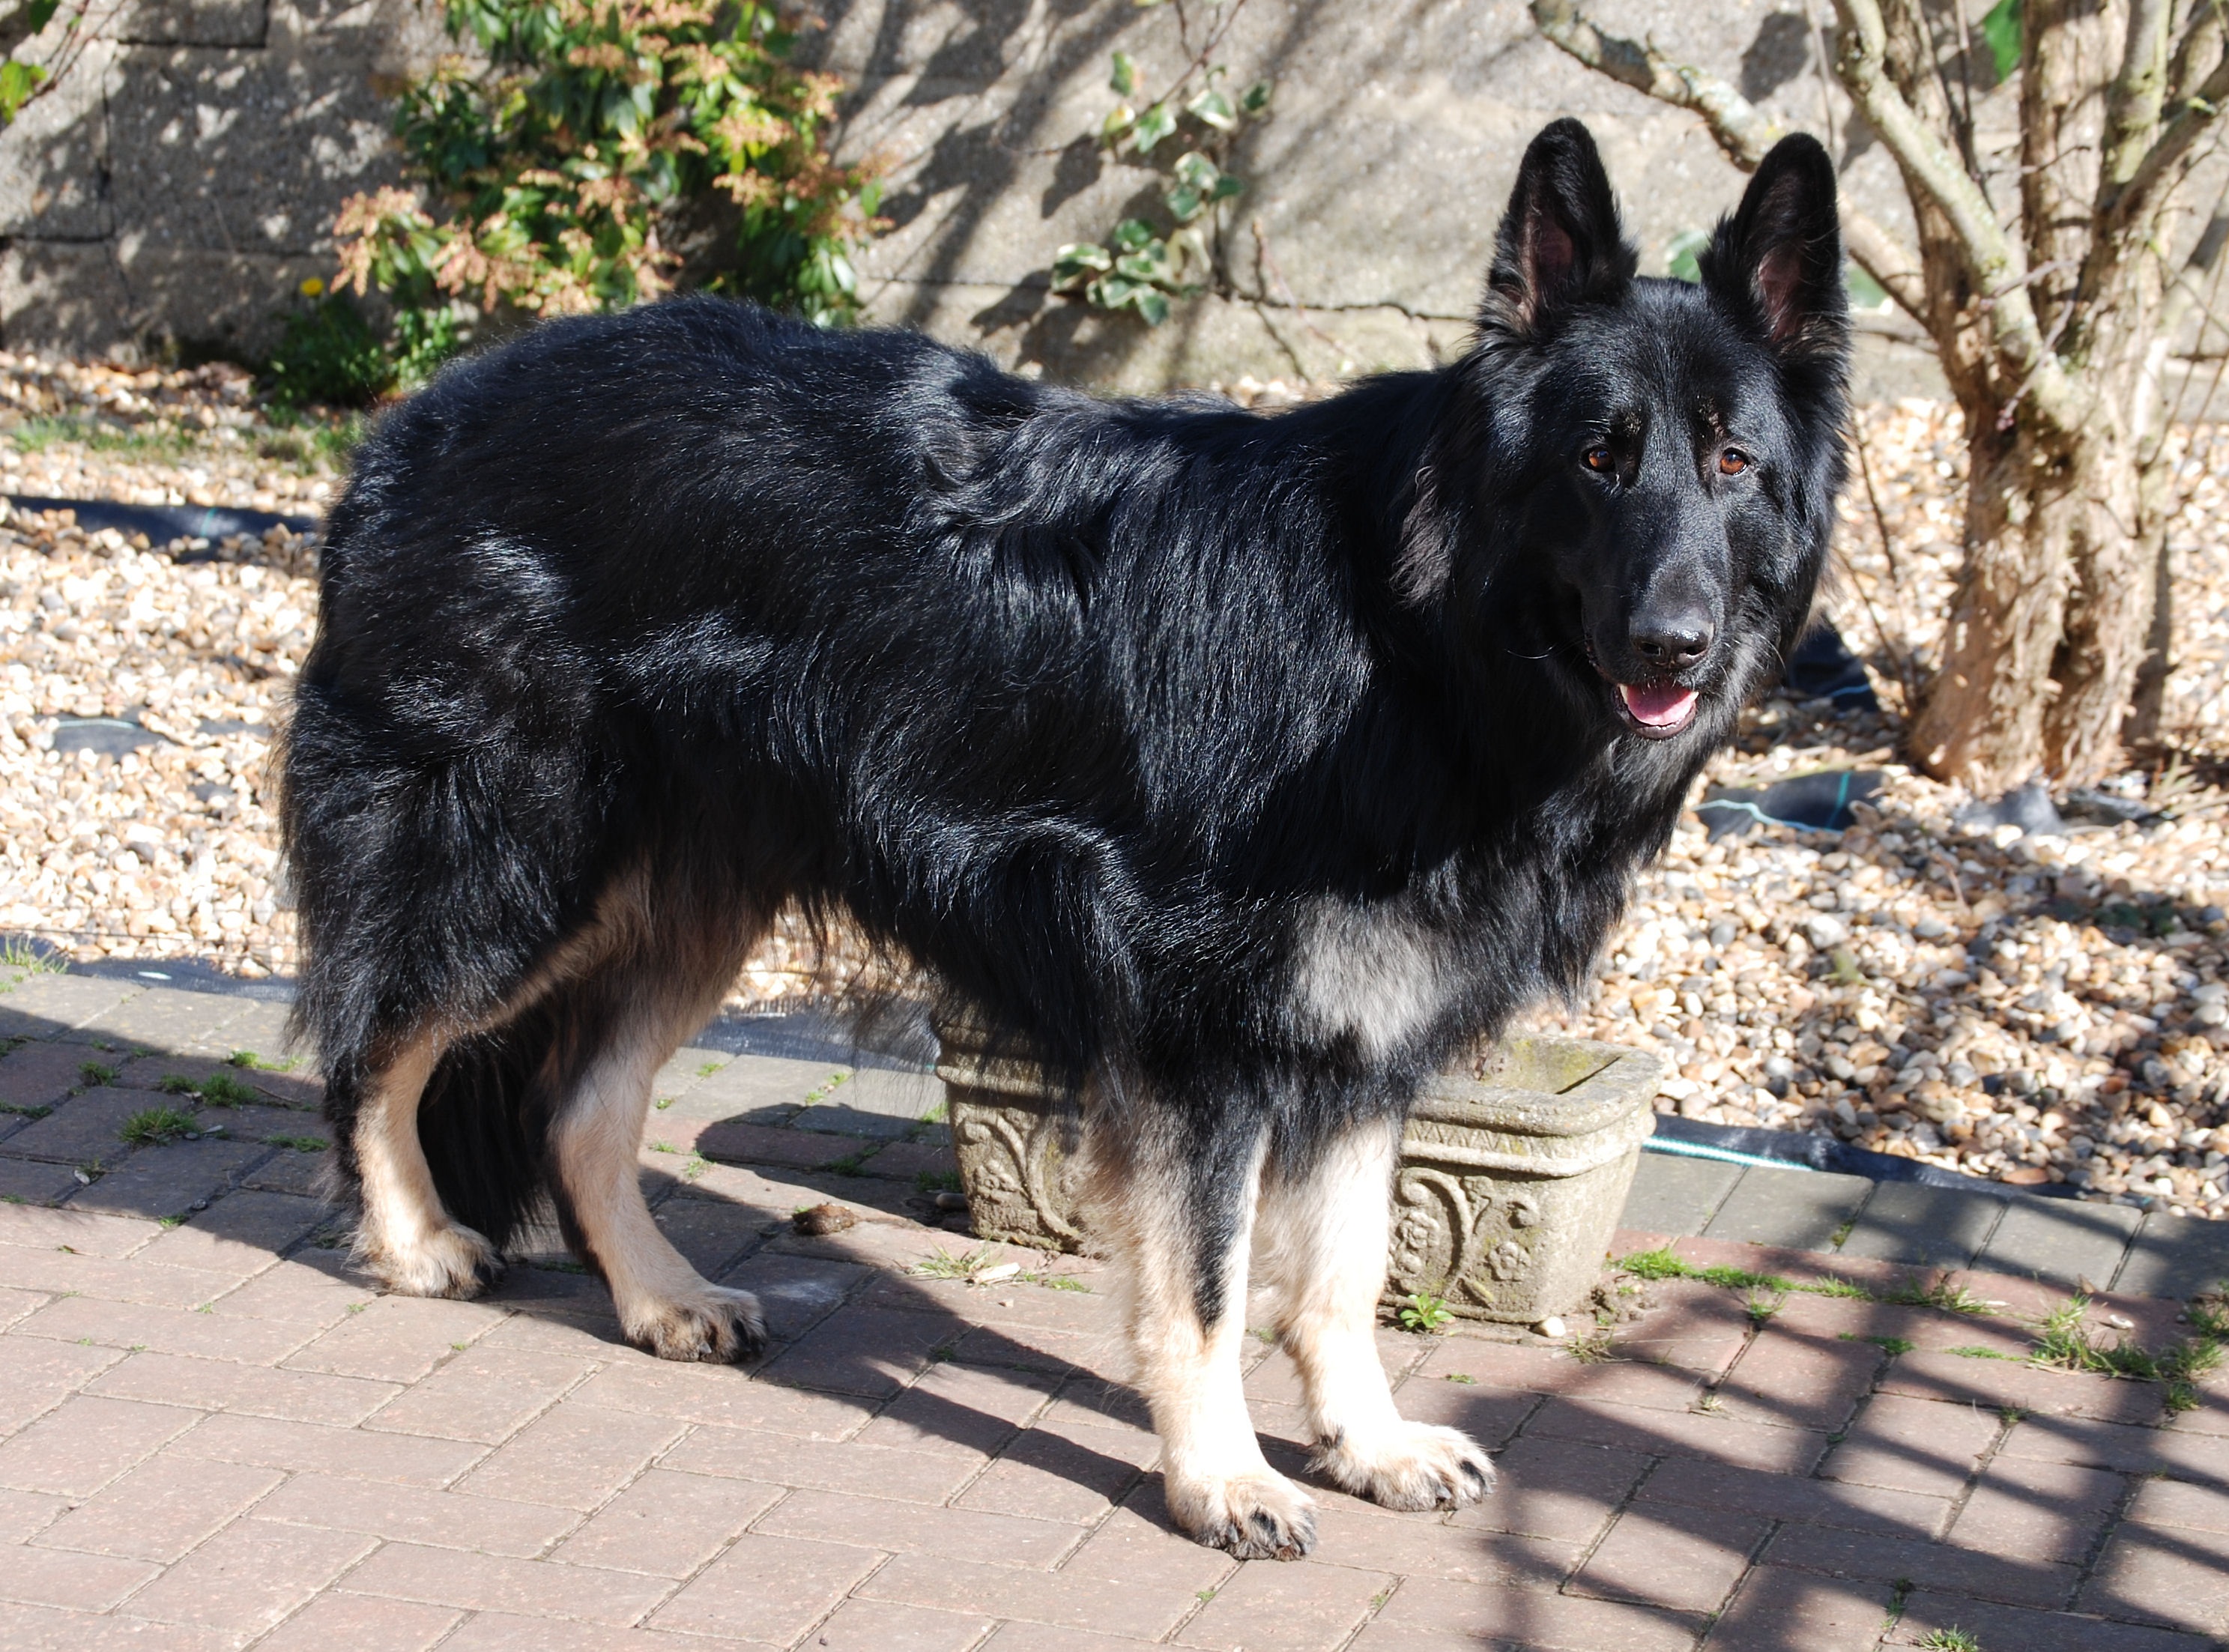
dog, standing, pet, mammal, shepherd, vertebrate, german, dog breed, purebred, old german shepherd dog, alsatian, belgian shepherd, karelian bear dog, dog like mammal, wolfdog, carnivoran, dog breed group, east siberian laika, dog crossbreeds, shiloh shepherd dog, east european shepherd, german shepherd dog, bohemian shepherd, lapponian herder, tervuren, mudi